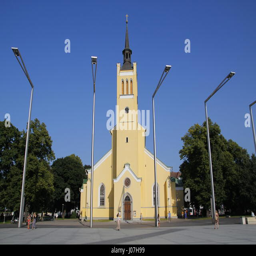
tourist attraction is a large parish church , dedicated